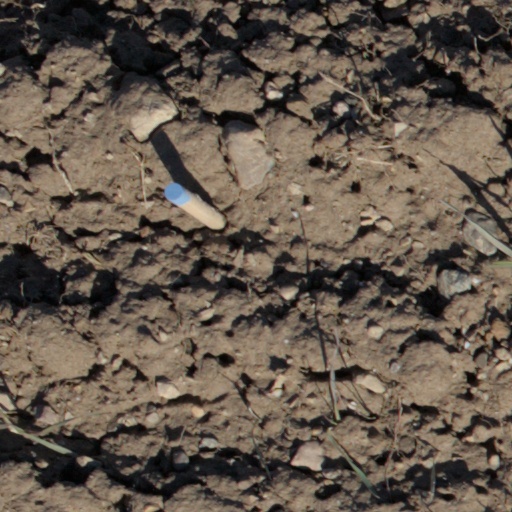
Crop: wheat